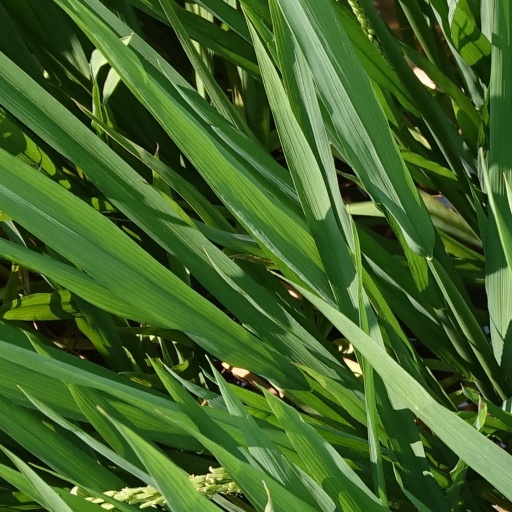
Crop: rice